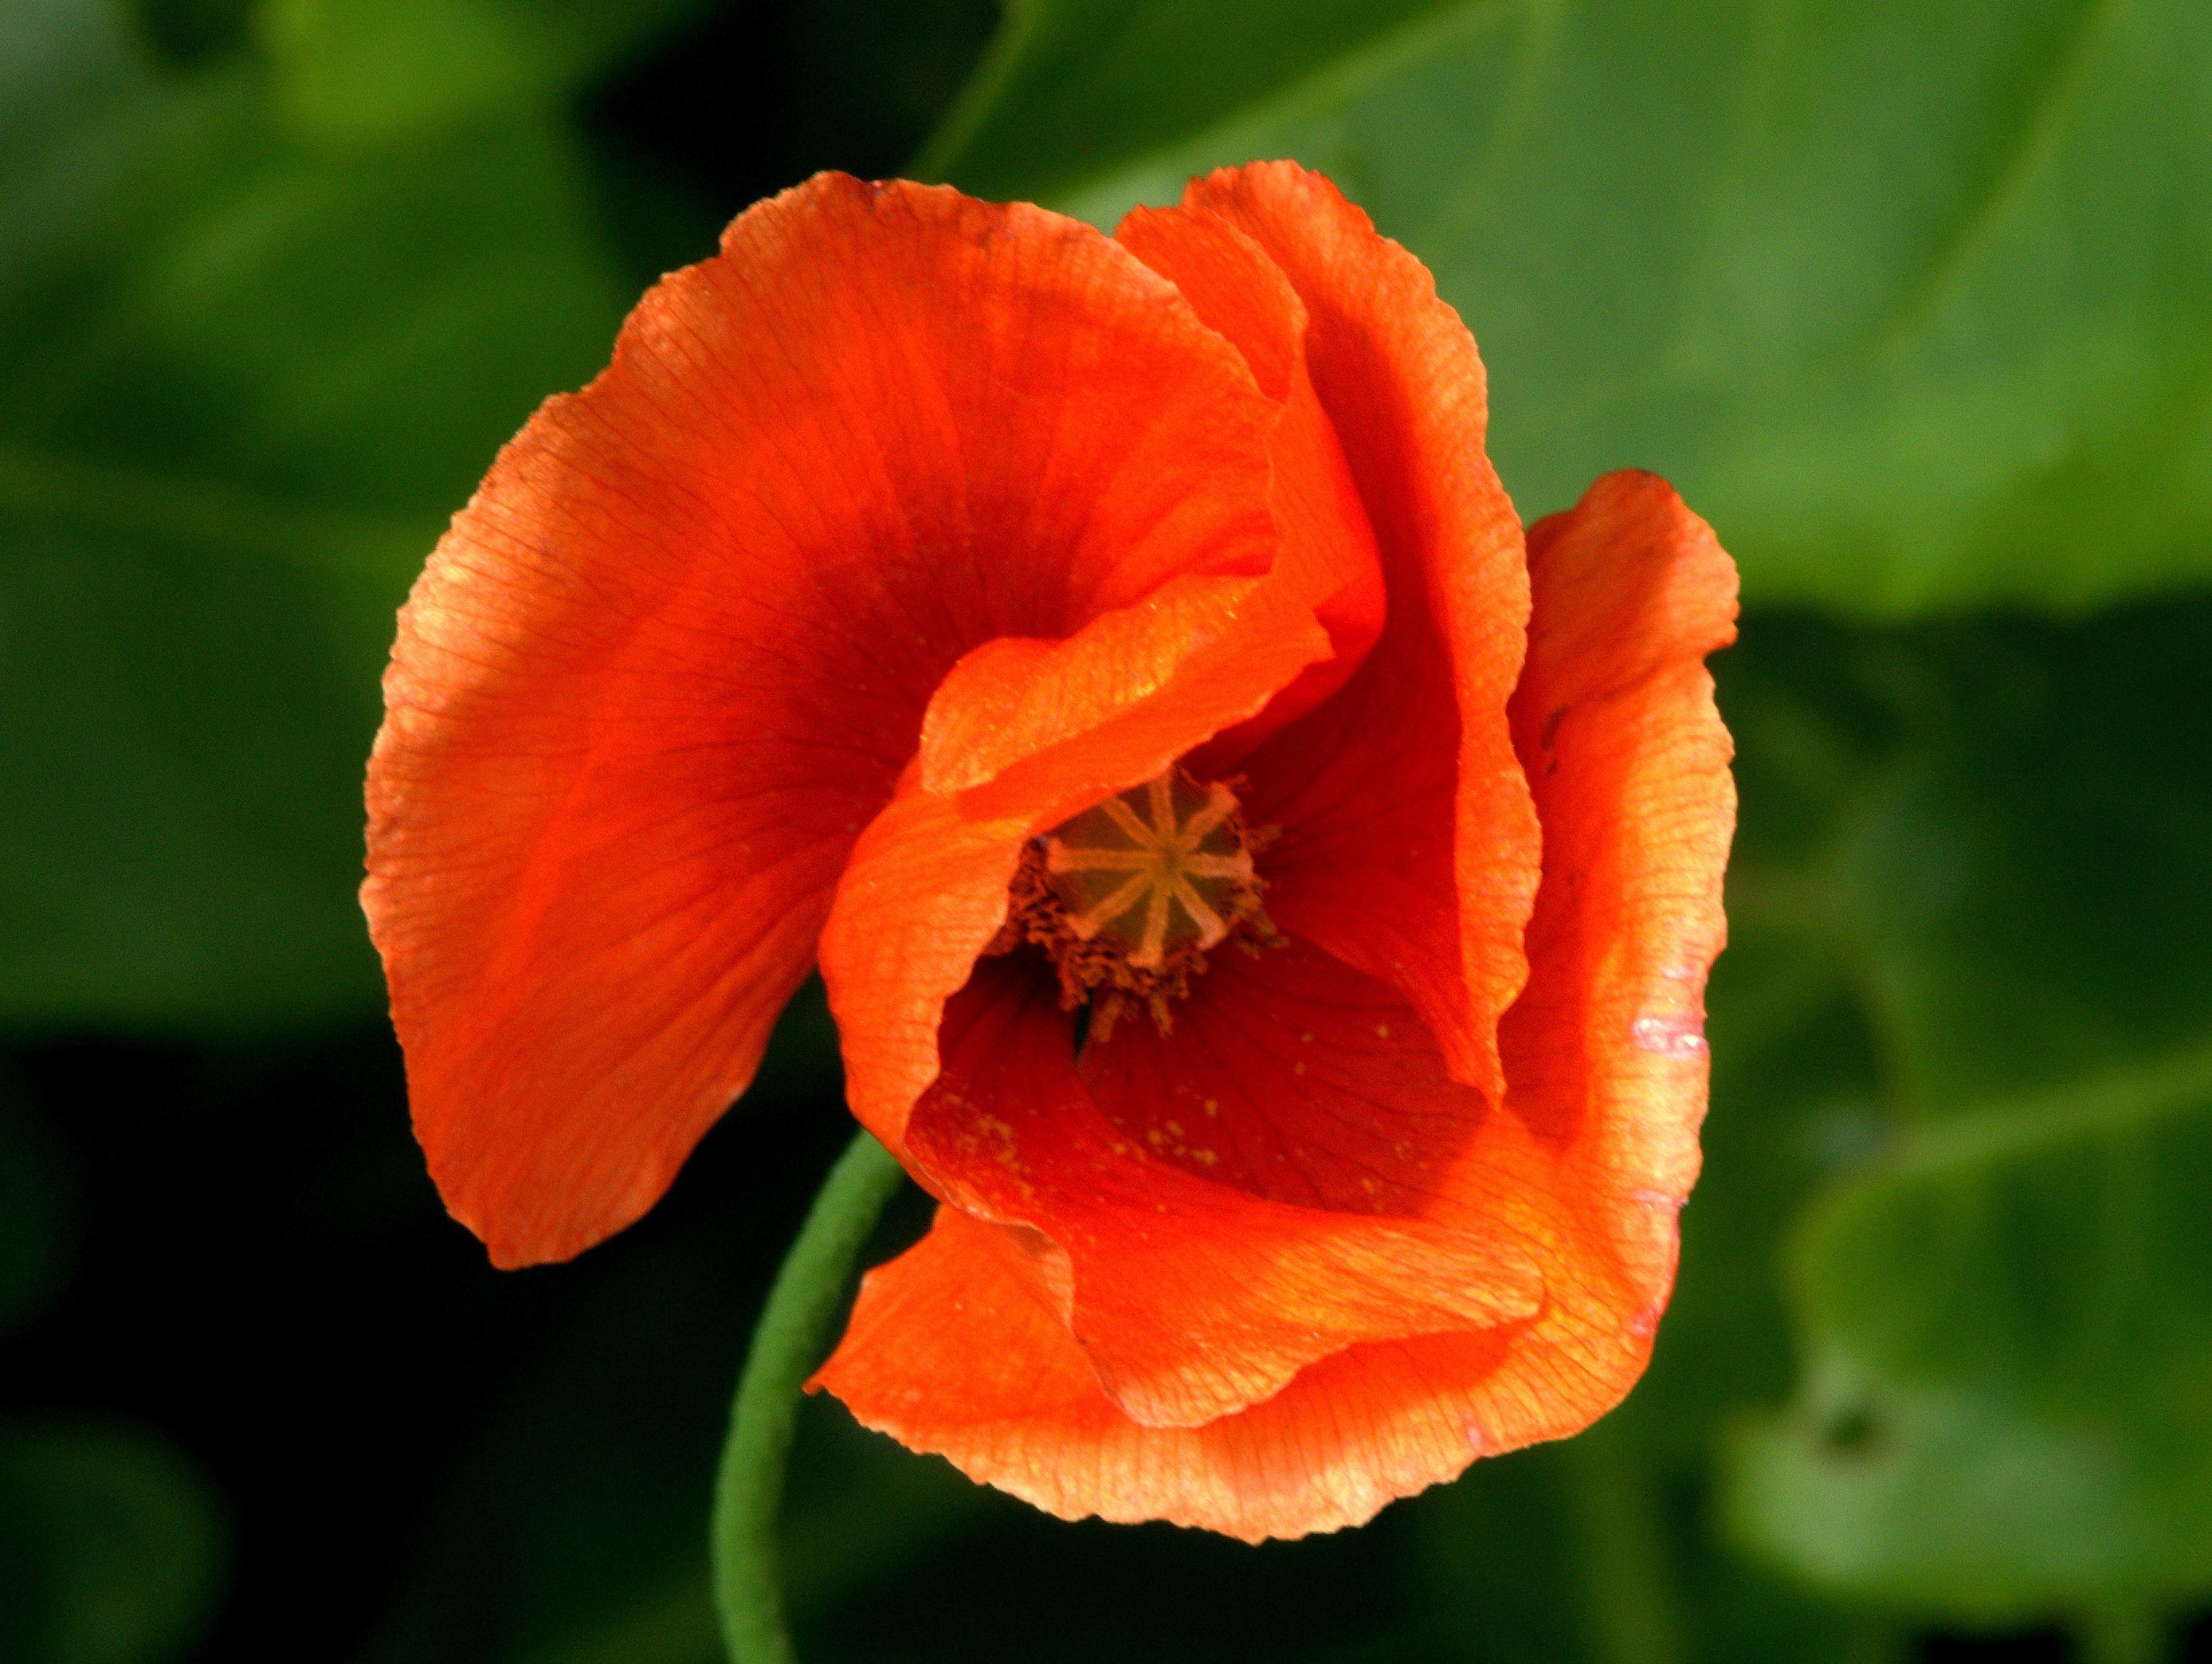
blossom, plant, meadow, flower, petal, summer, orange, flora, wildflower, poppy, coquelicot, macro photography, flowering plant, annual plant, plant stem, land plant, poppy family